For Nonna Anna

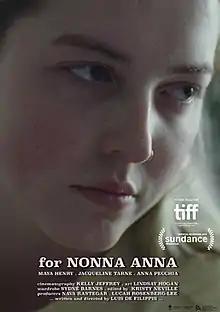
Film poster

For Nonna Anna is a Canadian short drama film, directed by Luis De Filippis and released in 2017. The film stars Maya Henry as Chris, a young transgender woman caring for her ailing Italian grandmother Anna (Jacqueline Tarne).